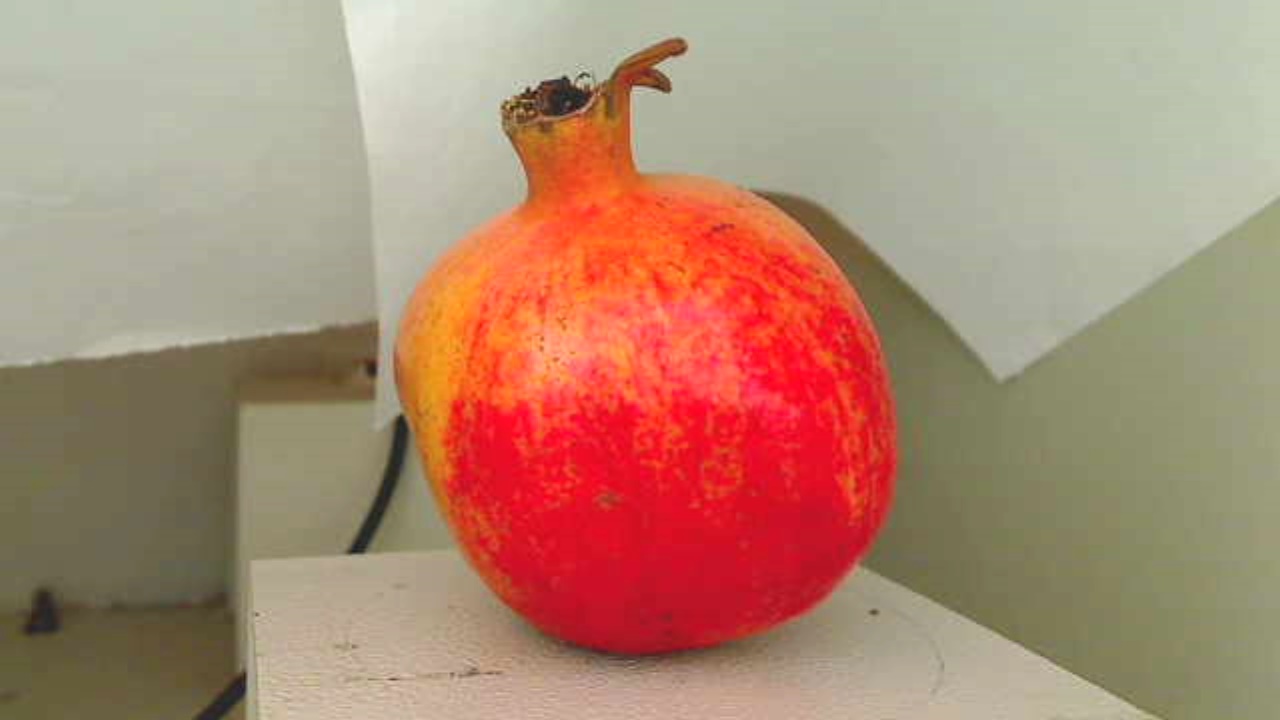
Grade: grade-3
Quality: quality-3